St. Thomas' College, Matale

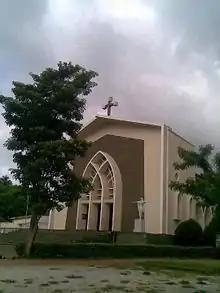
Matale St.Thomas' church in front of the school

The school's main rival is the Science College, Matale. Matches between the two are often called the "Battle of the Golds".